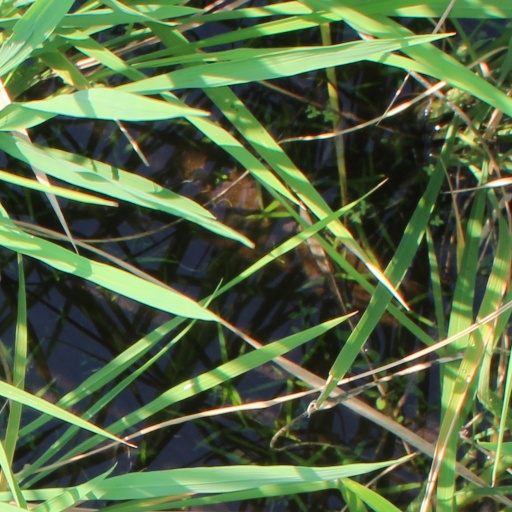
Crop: rice